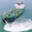
Label: ship